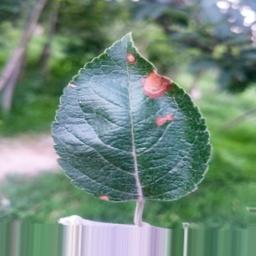
Label: Alternaria